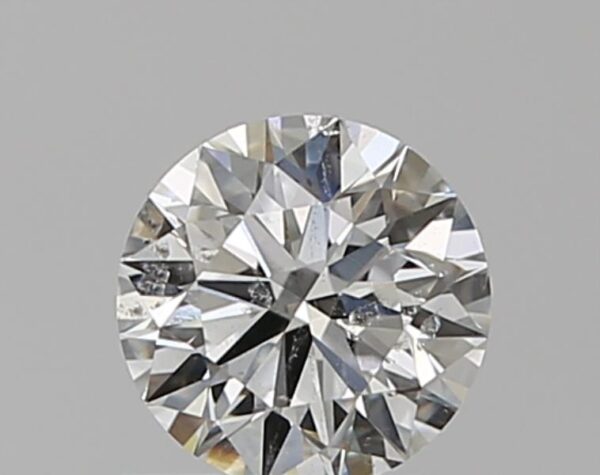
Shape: round
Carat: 0.5
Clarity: SI2
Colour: H
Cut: EX
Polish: EX
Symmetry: EX
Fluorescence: N
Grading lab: GIA
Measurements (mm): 5.06 x 5.08 x 3.14